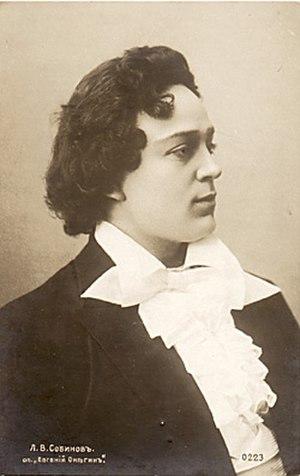
Eugène Onéguine, op. 24, est un opéra en trois actes et 7 tableaux composé par Piotr Ilitch Tchaïkovski entre juin 1877 et janvier 1878, sur un livret russe de Constantin Chilovsky et du compositeur, inspiré d'Eugène Onéguine, roman en vers d'Alexandre Pouchkine. La première représentation eut lieu au Petit Théâtre du Collège impérial de musique, à Moscou, le 29 mars 1879.